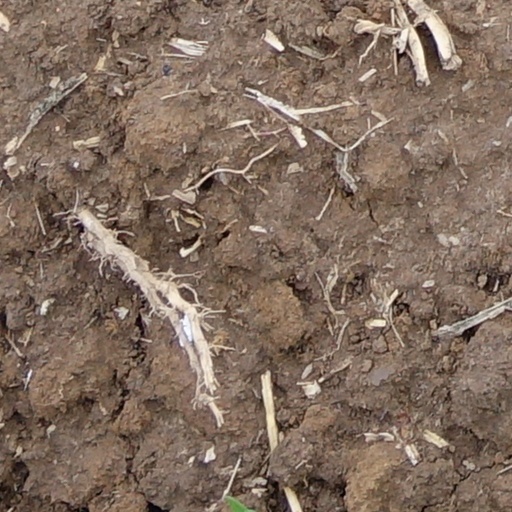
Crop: wheat